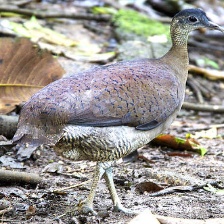
Species: GREAT TINAMOU
Scientific name: TINAMUS MAJOR